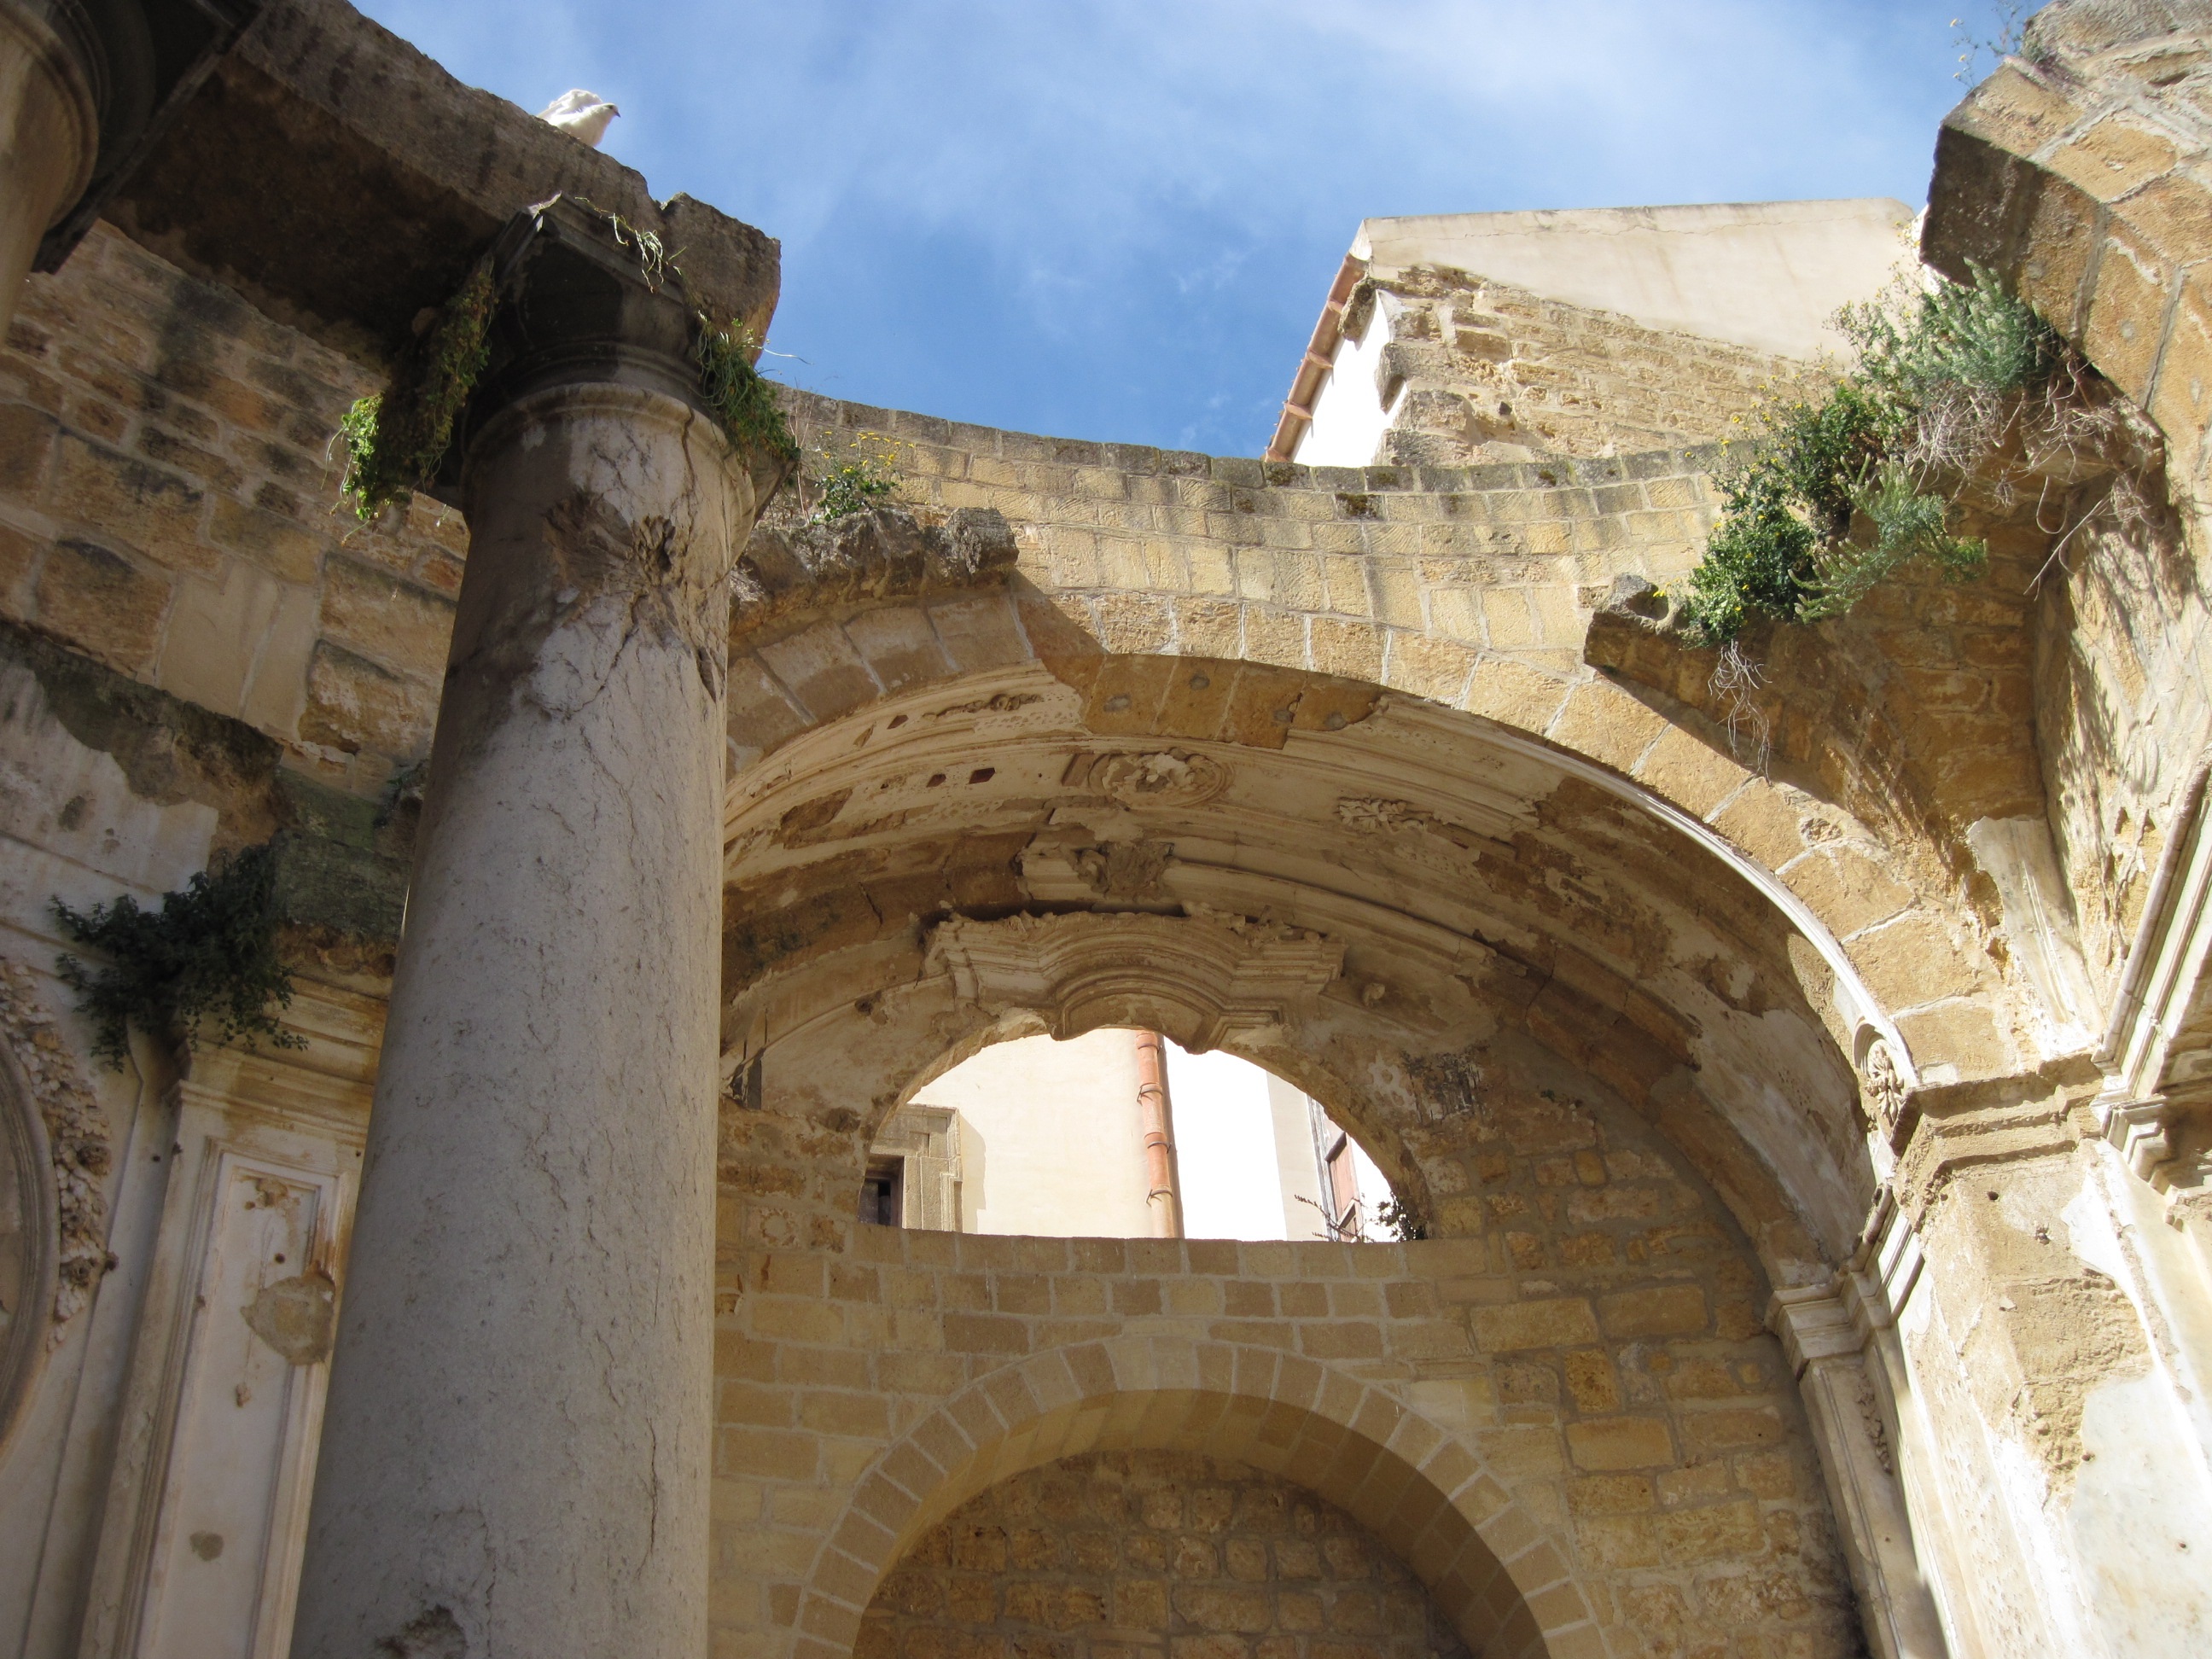
architecture, building, old, arch, pillar, mediterranean, church, cathedral, chapel, decay, fortification, ruin, place of worship, destroyed, temple, ruins, monastery, culture, history, abbey, basilica, southern europe, historically, middle ages, sicily, old church, historic site, mazara del vallo, ancient history, church without roof, look in the sky, deconsecrated church, ancient roman architecture